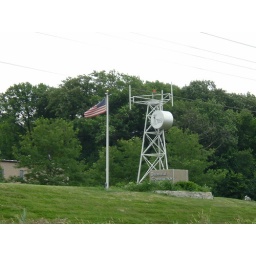
A sign for a company specializing in towers and antennas, outside Joliet, IL